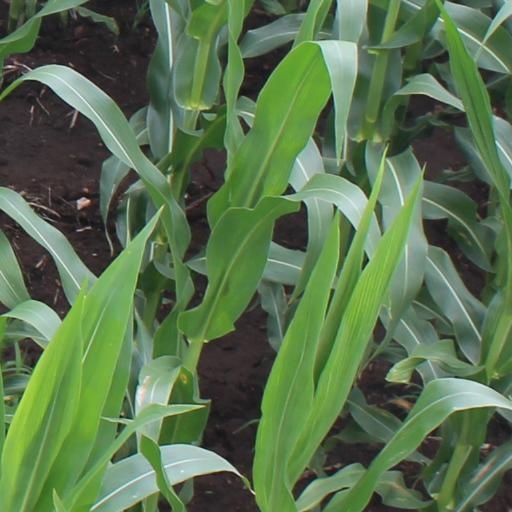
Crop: maize; corn